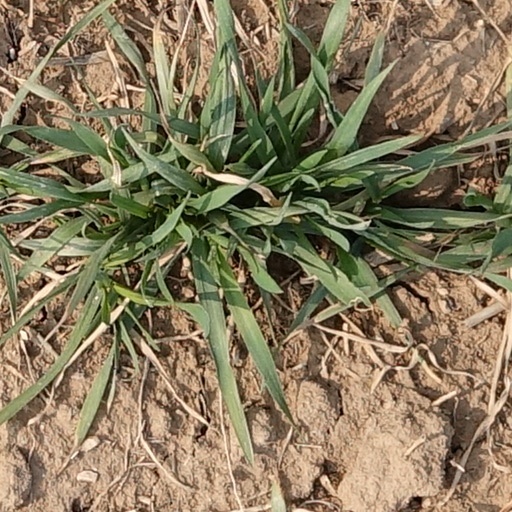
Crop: wheat